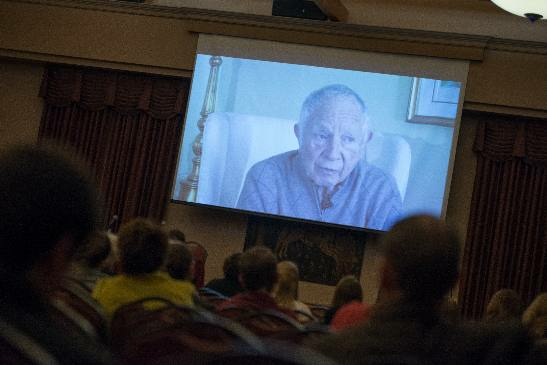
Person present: Yes